William Utermohlen

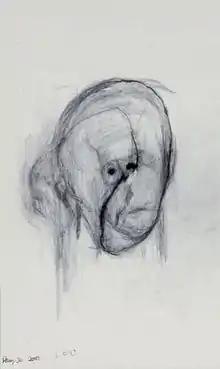
"Head I" (2000) is one of Utermohlen's last recognizable self-portraits. According to Redmond, it shows his "efforts to explain his altered self, his fears and his sadness".

Utermohlen experienced memory loss while working on the "Conversation" series. This included inability to wrap his necktie or to find his apartment. He had issues with speech and knowing the time of day. Utermohlen rarely depicted himself in the "Conversation" series, and in one of these few depictions, in "Snow", Utermohlen showed himself as isolated from the group of five people at the table. Tobi Zausner believes that this was a representation of Utermohlen's struggles with verbally communicating when he was painting "Snow". Between 1993 and 1994, he produced a series of lithographs depicting short stories by World War I poet Wilfred Owen. The figures are more still and mask-like than the "Conversation pieces". They consist of a series of disoriented and wounded soldiers, and are described by his art dealer Chris Boicos as a seeming premonition of the artist's dementia diagnosis made in the following year. By this time, he often forgot his teaching appointments.